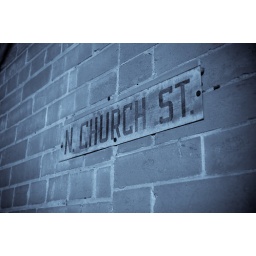
An old street sign in Lockhart, Texas. Jan 2008